Michael Phelps

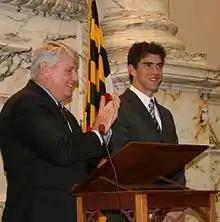
Phelps and Maryland House Speaker Mike Busch in April 2009. Both houses of the Maryland General Assembly honored Phelps that day.

In his second event on August 9, the 200-meter butterfly, he became the first swimmer in history to make five finals in the same event, after finishing 5th in 2000, 1st in 2004 and 2008, and 2nd in 2012. (Federica Pellegrini would be the second swimmer to do so at the 2020 Olympics.) At Rio, he won the title that he had lost to Chad le Clos four years earlier in London, edging Masato Sakai by 0.04 s. Phelps stated that winning back this title had been the main goal during his comeback. The preliminary and final of that event was heavily hyped as a rematch between Phelps and Le Clos. The relationship between Le Clos and Phelps had been cordial in 2012–13 but it deteriorated in 2014 when Phelps came back from retirement and suggested that the current butterfly times were slow. In the ready room prior to the preliminary race, Le Clos's shadow boxing while Phelps "glowered in a corner" spawned the Internet meme with the hashtag #PhelpsFace. At age 31, the victory made Phelps not only the oldest male champion, but also the oldest individual champion in Olympic swimming history, beating the records set by Duke Kahanamoku in 1920, and Inge de Bruijn in 2004 respectively. Phelps also became the first swimmer to win individual gold medals 12 years apart. Both these records were broken by Anthony Ervin three days later.